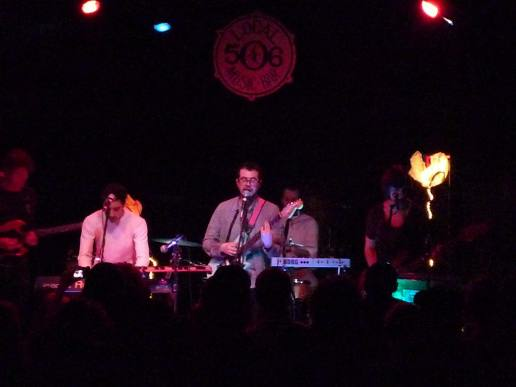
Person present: Yes